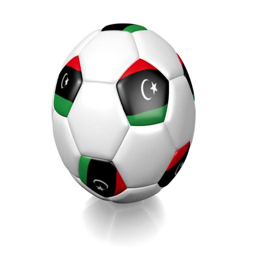
3d football soccer ball containing the flag spinning on a white background